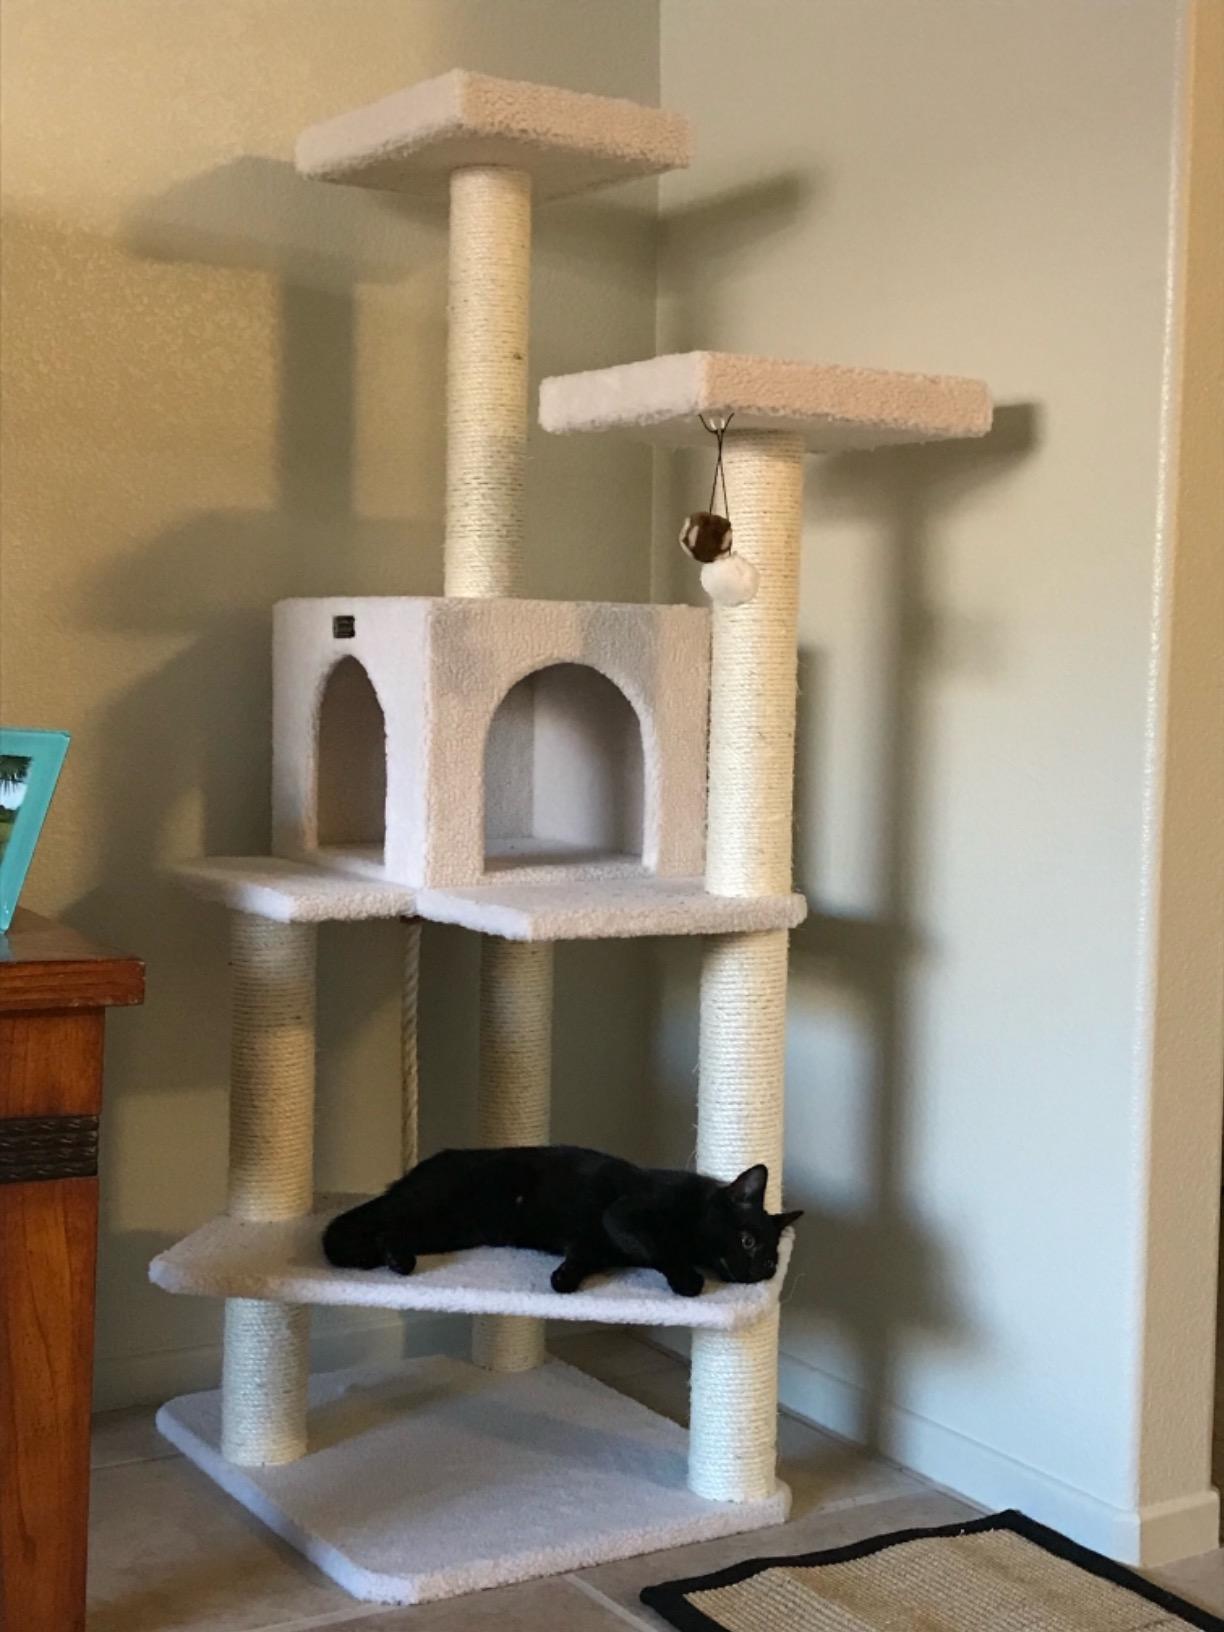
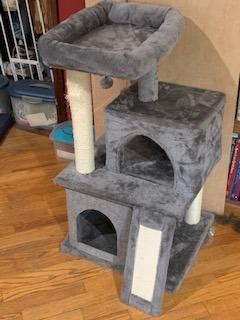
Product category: items_cat tree
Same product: no